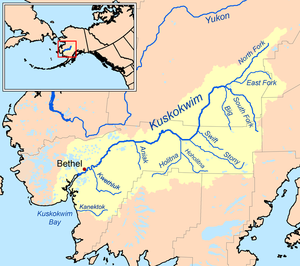
Kuskokwim River
Afvandingsområdet for Kuskokwim River i Alaska
Kuskokwim River er en 1130 km lang flod i det sydvestlige Alaska i USA. Med undtagelse af det allerøverste løb er floden bred og flad hele vejen og er dermed en nyttig transportrute for mange typer fartøjer.